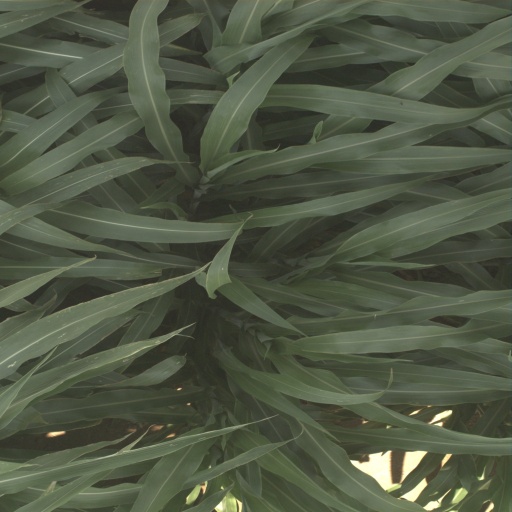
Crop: sorghum